Insurgency: Modern Infantry Combat

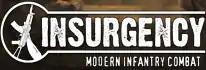

Insurgency: Modern Infantry Combat is a multiplayer tactical shooter total conversion mod for Valve's Source engine, developed by the Insurgency Development Team and published for Windows, macOS, and Linux on January 7, 2007. Set during the Iraq War, the game follows the conflict between the United States Marine Corps and the Iraqi insurgency.